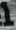
Number: 1